Sinar Sumatra

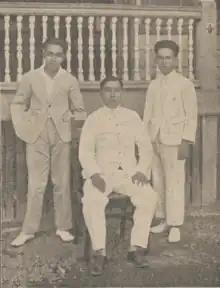
The editors of Sinar Sumatra newspaper in 1929: Marah Soeleiman gelar Soetan Moeliaa, Jap Gim Sek, Oei Goan Po

In late 1929, the paper celebrated 25 years of being in print with a special Jubilee issue, a ceremony with the mayor of Padang, and a reproduction of the first issue from 1905. In its final decade the paper also turned increasingly towards native Indonesian (especially Minangkabau) editors. In 1937 Boerhanoeddin became the new editor-in-chief, and then in 1939 M. Arief Loebis was appointed to the role. The last editor-in-chief seems to have been Datuk Sinaro.